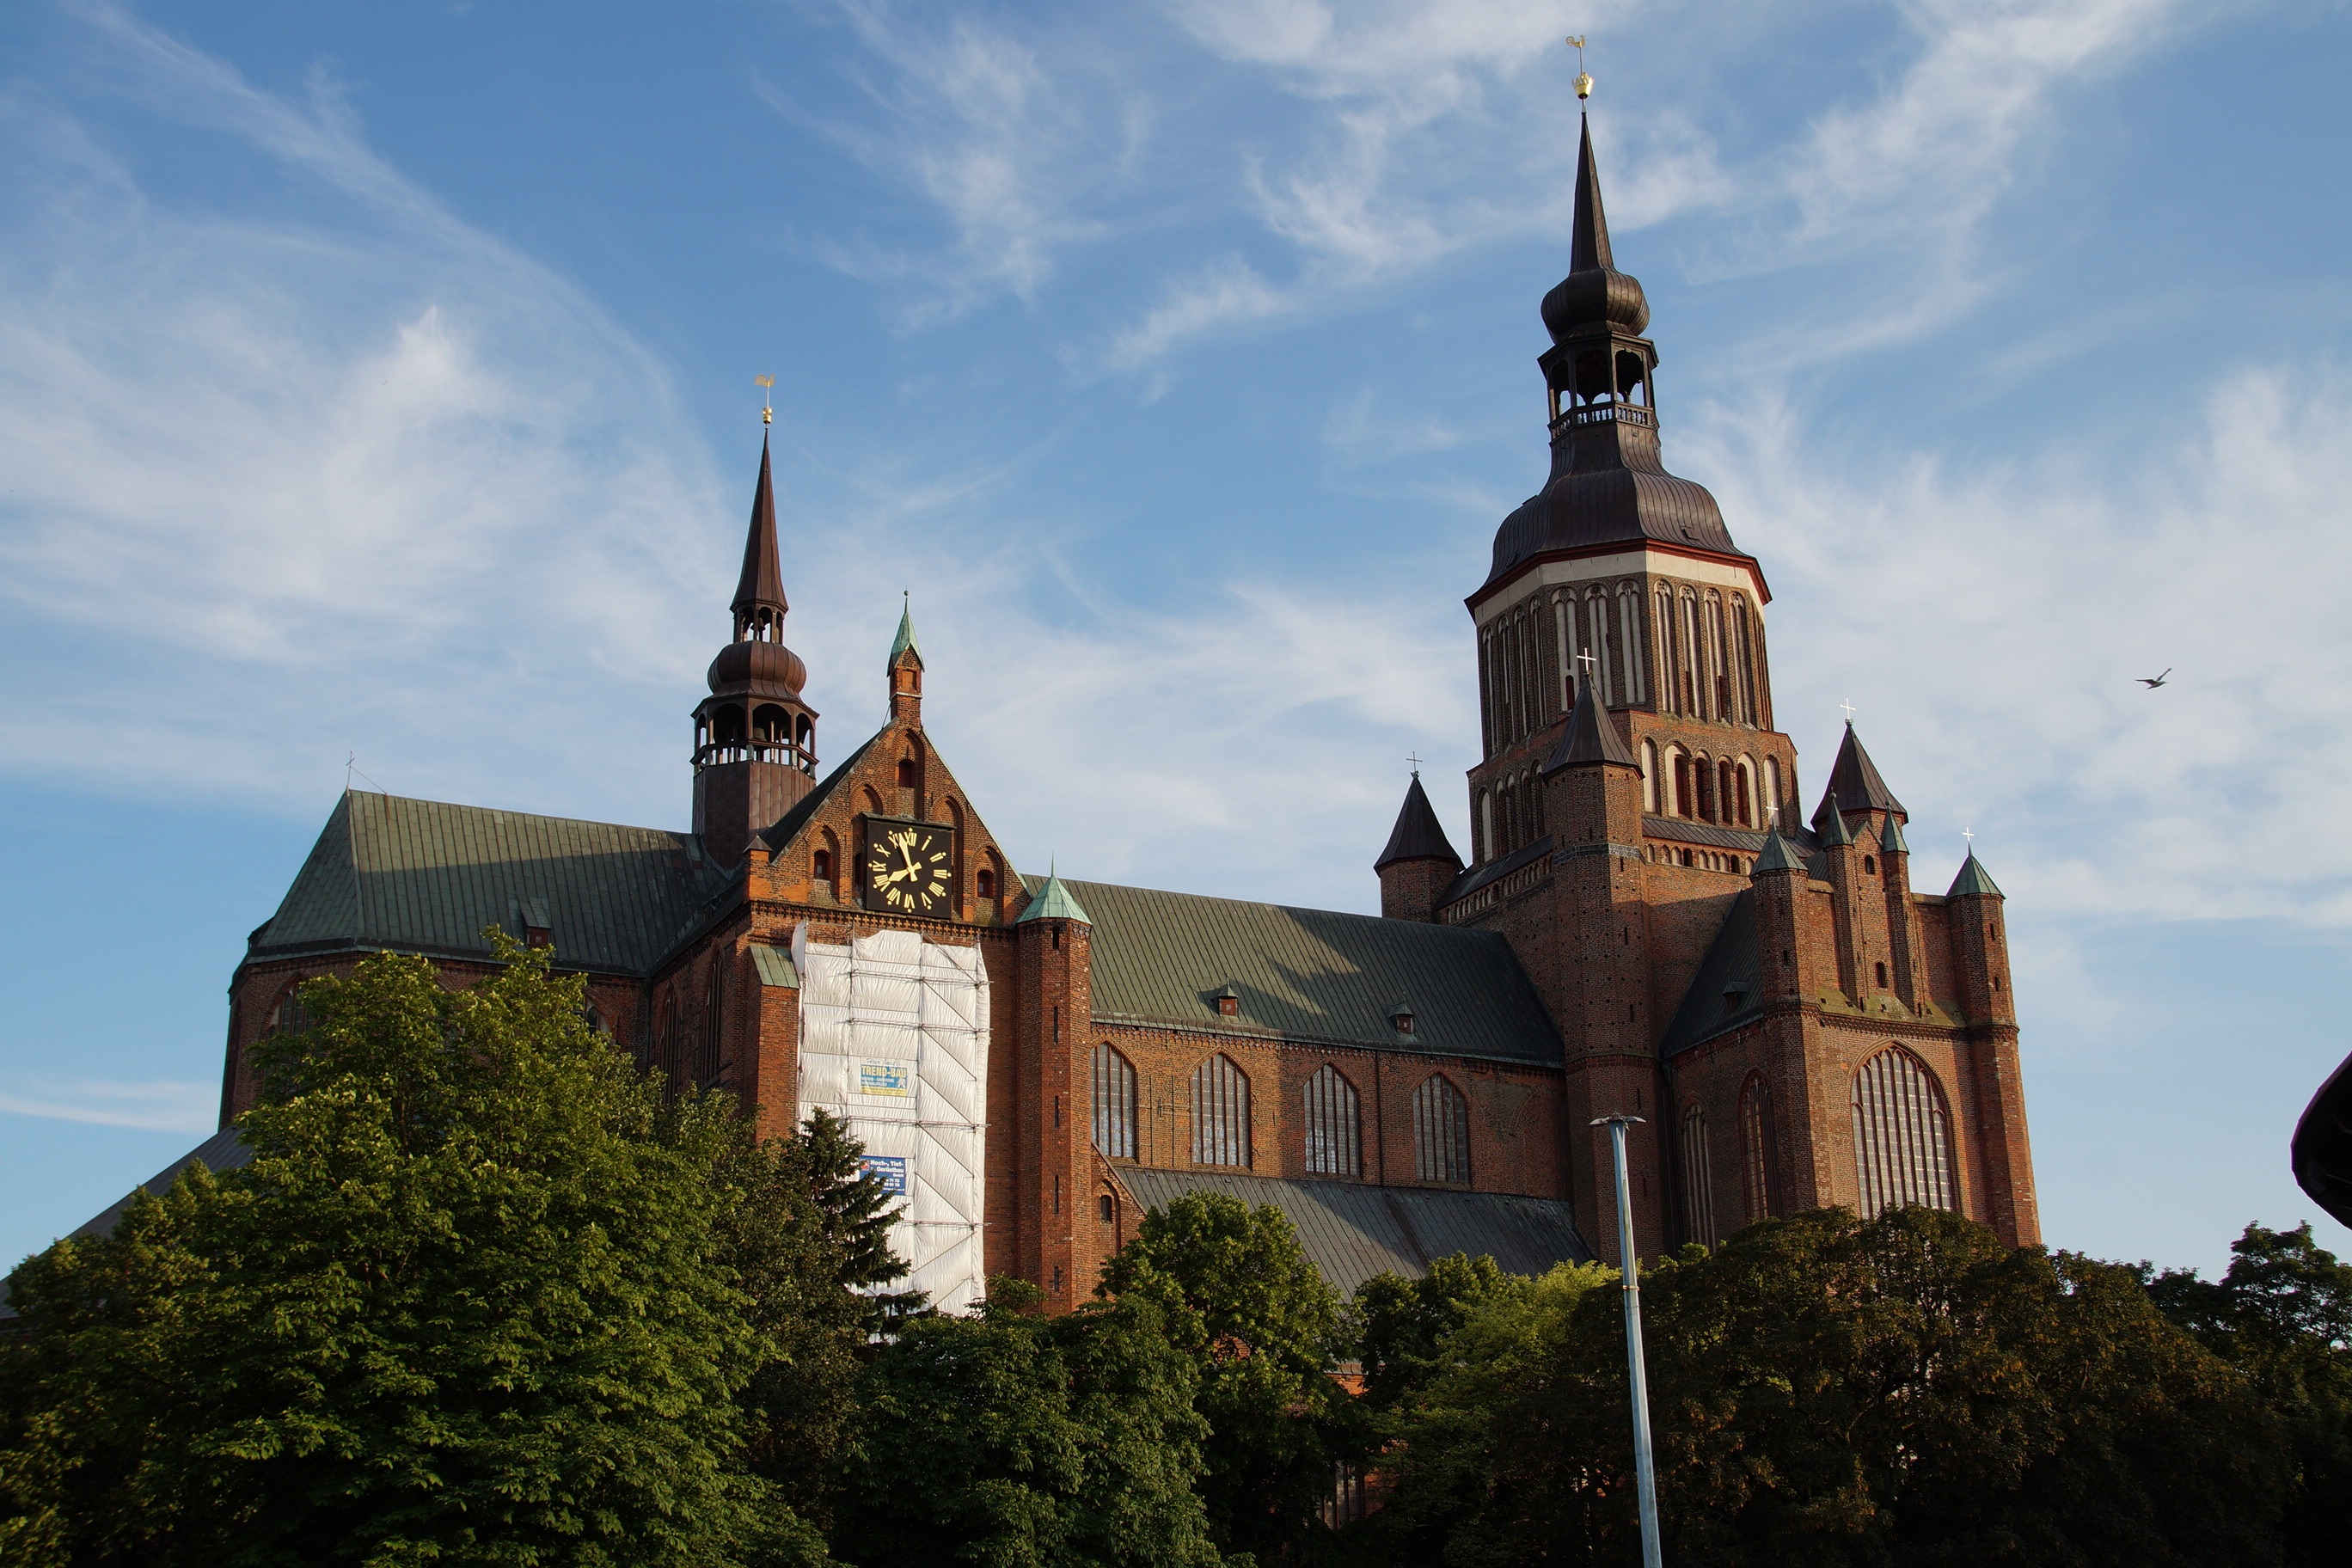
building, chateau, tower, landmark, church, cathedral, place of worship, spire, steeple, monastery, germany, christianity, stralsund